Kaanchi (2014 film)

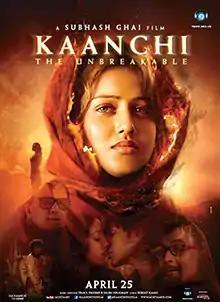
Promotional Poster

Kaanchi: The Unbreakable is a 2014 Indian Hindi-language drama film written, directed and produced by Subhash Ghai.The film stars debutant Mishti Chakraborty, and Kartik Aaryan in lead roles alongside Rishi Kapoor and Mithun Chakraborty in supporting roles. The film was released on 25 April 2014.